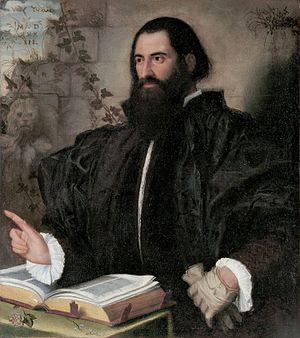
Pietro Andrea Matthioli est un médecin et un botaniste italien, né le 23 mars 1501 à Sienne et mort vers 1578 à Trente de la peste.